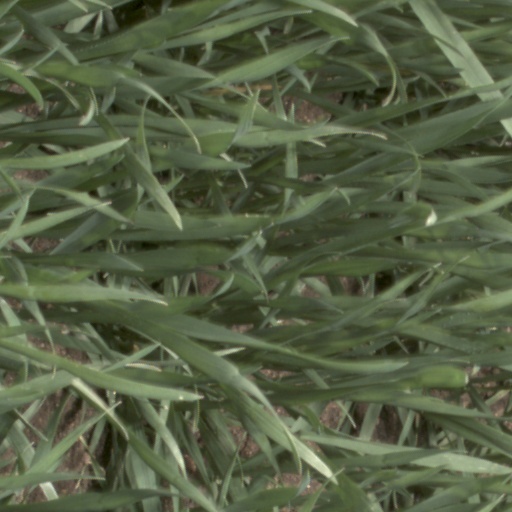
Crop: wheat